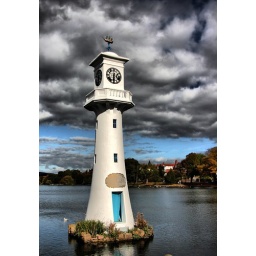
HDR of the clock in the boating lake in Roath Park, Cardiff.